173rd Airborne Brigade

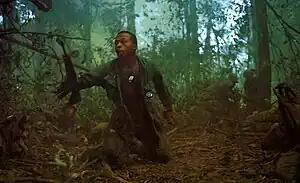
1st Battalion, 503rd Infantry, 173rd Airborne Brigade soldiers battle for Hill 882, southwest of Dak To.

On 20 June, Company C, 2nd Battalion (Airborne), 503rd Infantry (C/2-503) discovered the bodies of a Special Forces CIDG unit that had been missing for four days on Hill 1338, the dominant hill mass south of Dak To. Supported by A/2-503, the Americans moved up the hill and set up for the night. At 06:58 the following morning, Alpha Company began moving alone up a ridge finger and triggered an ambush by the 6th Battalion of the 24th PAVN Regiment. Charlie Company was ordered to support, but heavy vegetation and difficult terrain made movement extremely difficult. Artillery support was rendered ineffective by the limited range of visibility. Close air support was impossible for the same reasons. Alpha Company managed to survive repeated attacks throughout the day and night, but the cost was heavy. Of the 137 men that comprised the unit, 76 had been killed and another 23 wounded. A search of the battlefield revealed only 15 dead North Vietnamese.